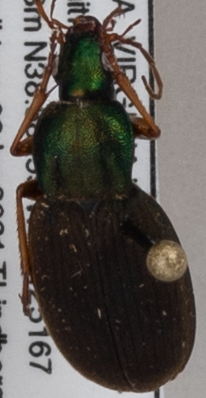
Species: Chlaenius aestivus
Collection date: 2021-06-03
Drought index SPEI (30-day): -1.532
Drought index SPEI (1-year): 0.072
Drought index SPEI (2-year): -0.24